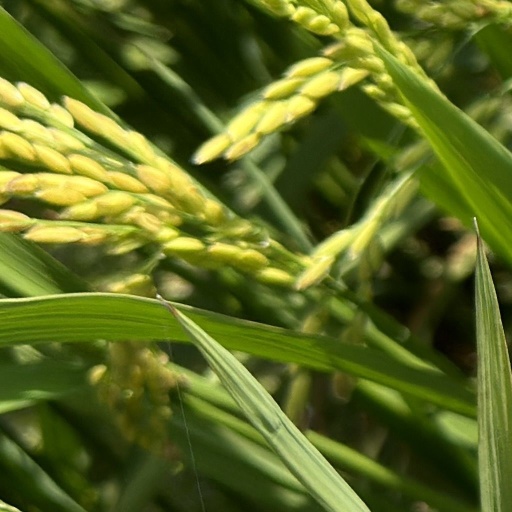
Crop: rice